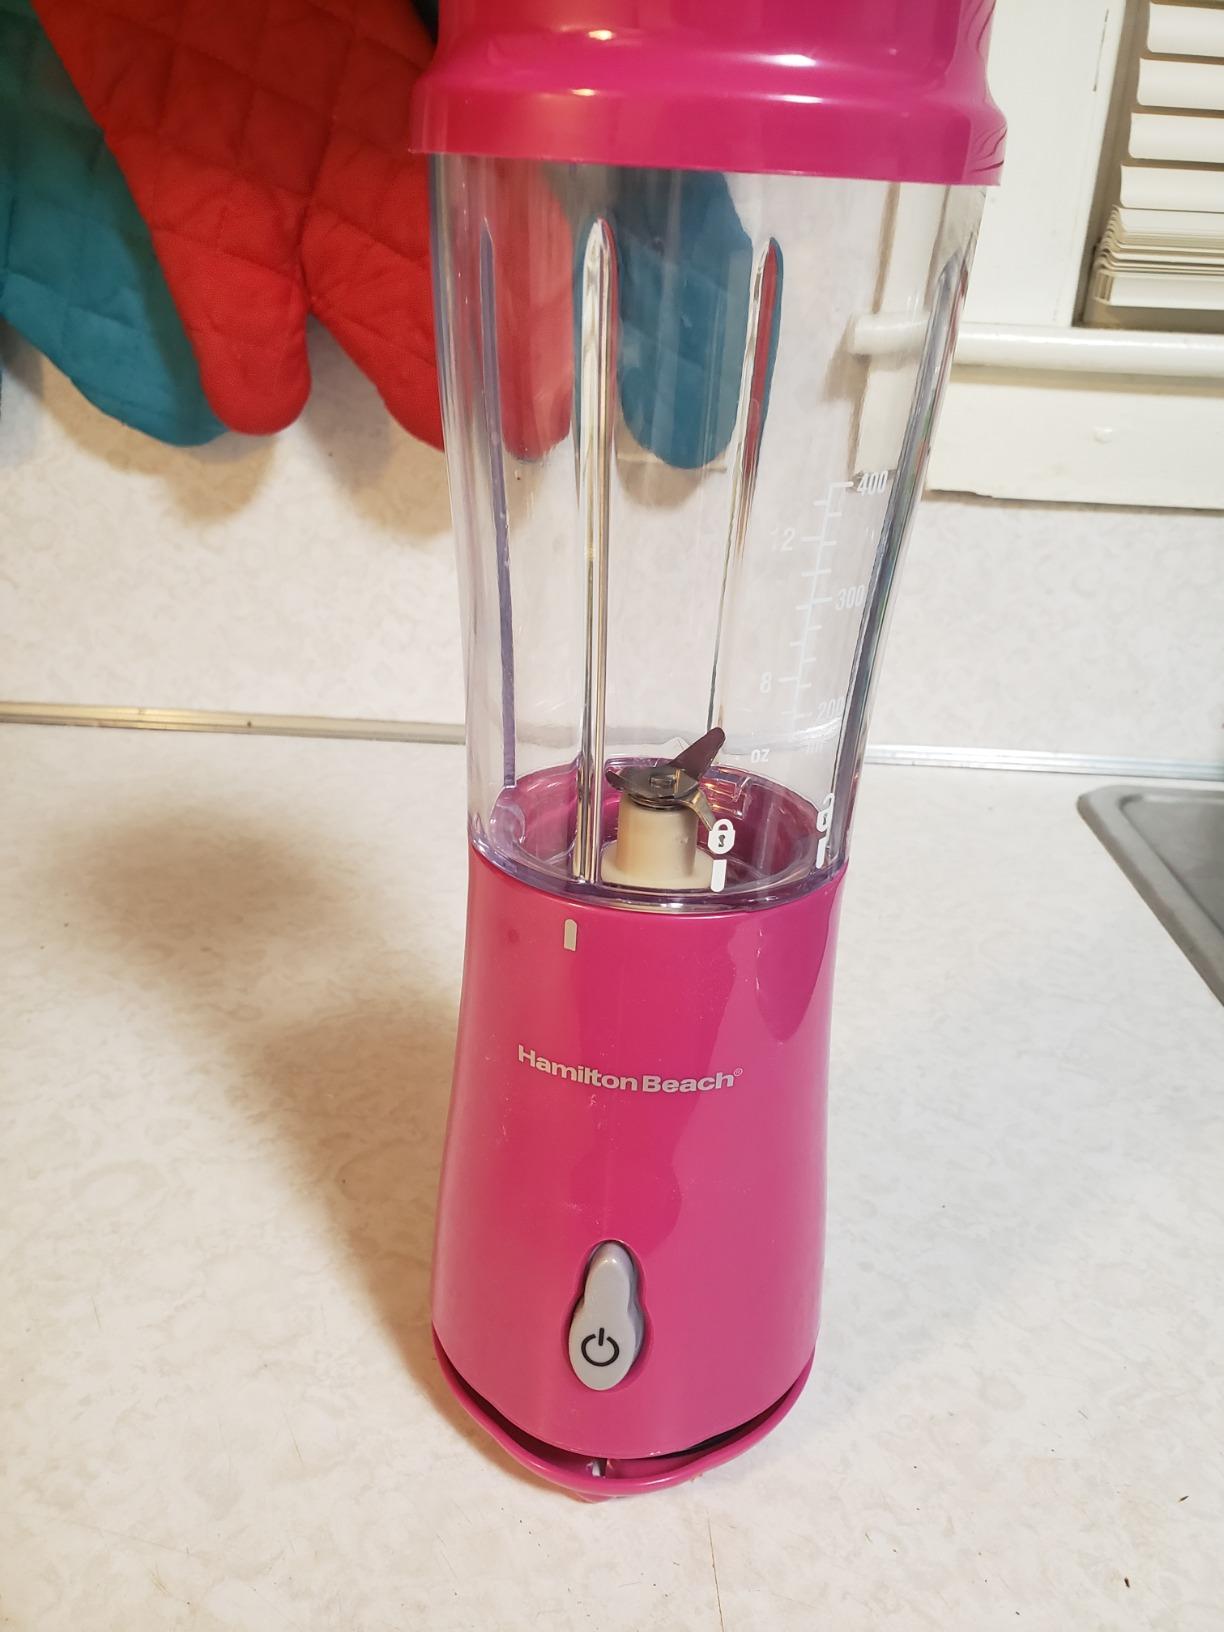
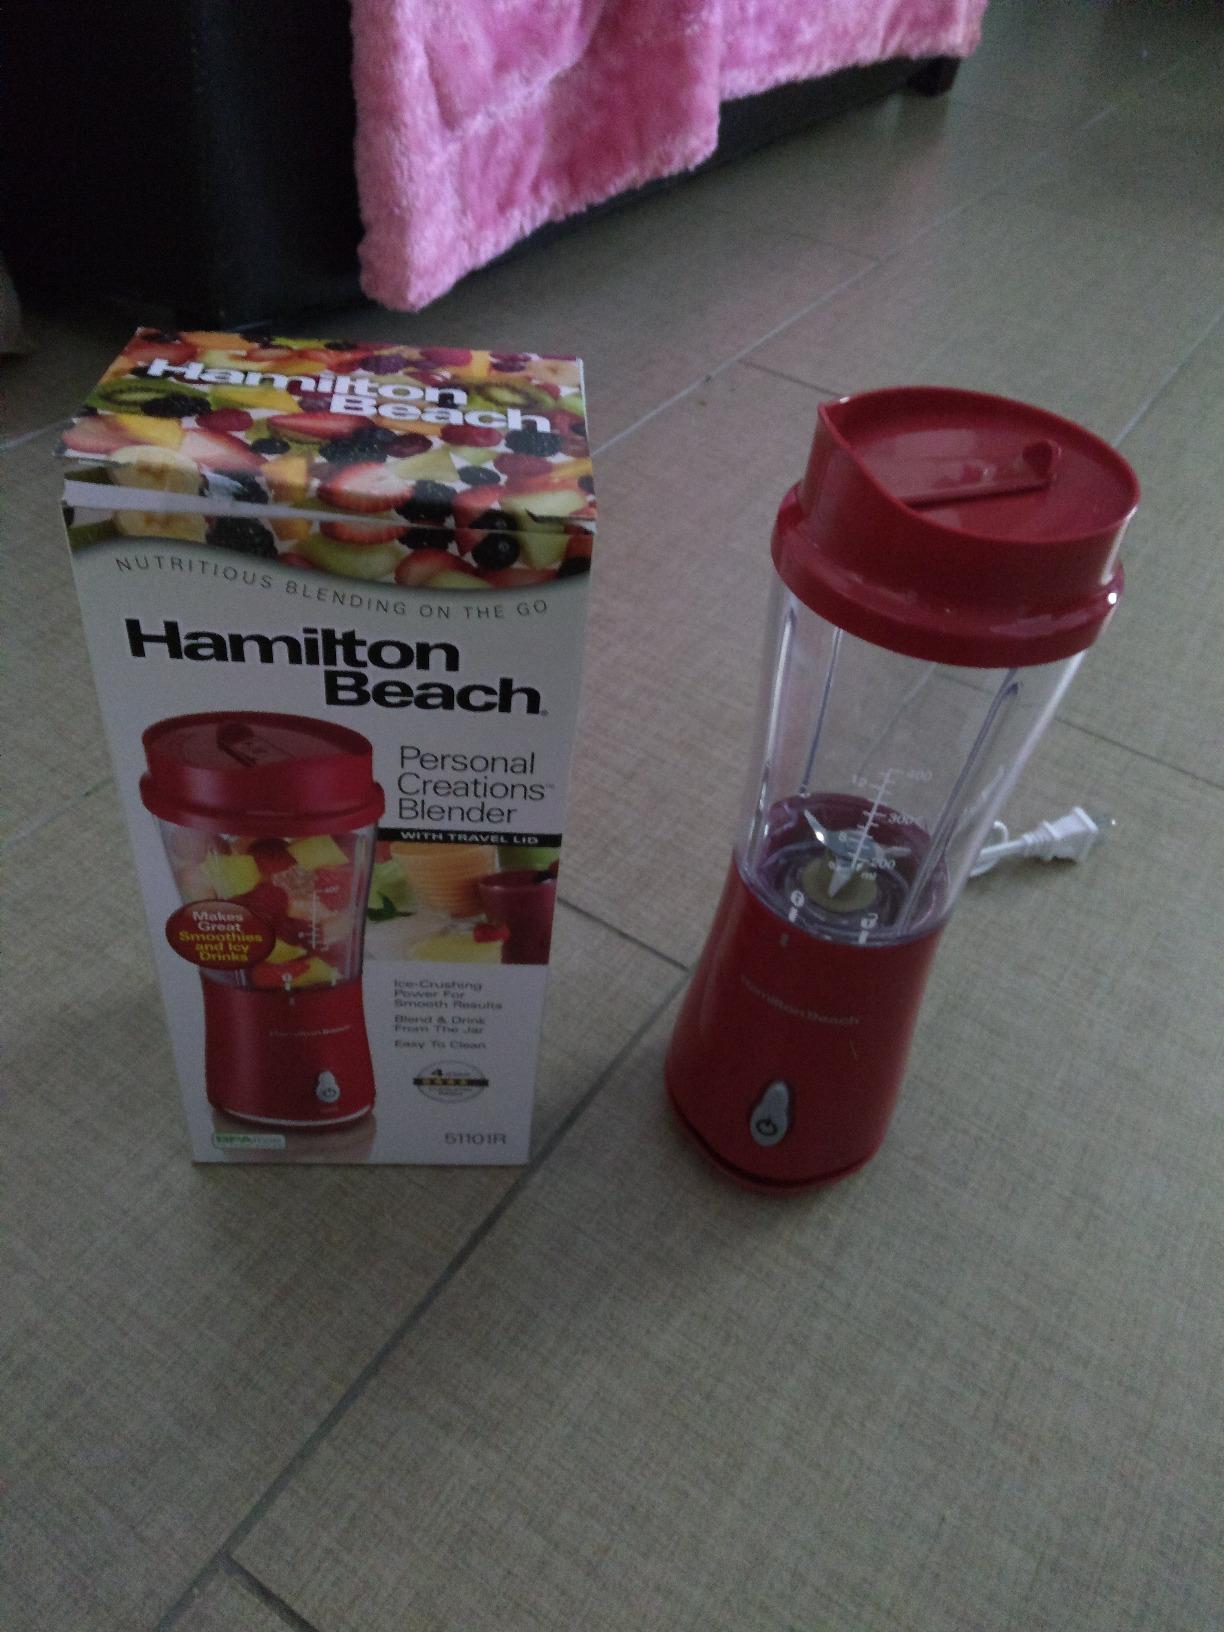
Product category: items_blender
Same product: no